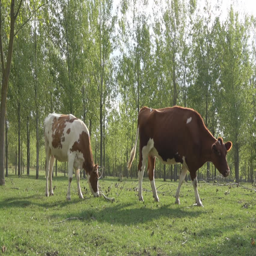
cows graze in the meadow , slow motion